Bernoulli family

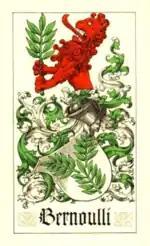
Coat of arms of the Bernoulli family

While their origin in Antwerp is certain, proposed earlier connections with the Dutch family of Italian ancestry called "Bornouilla" ("Bernoullie"), or with the Castilian family "de Bernuy" ("Bernoille", "Bernouille"), are uncertain.